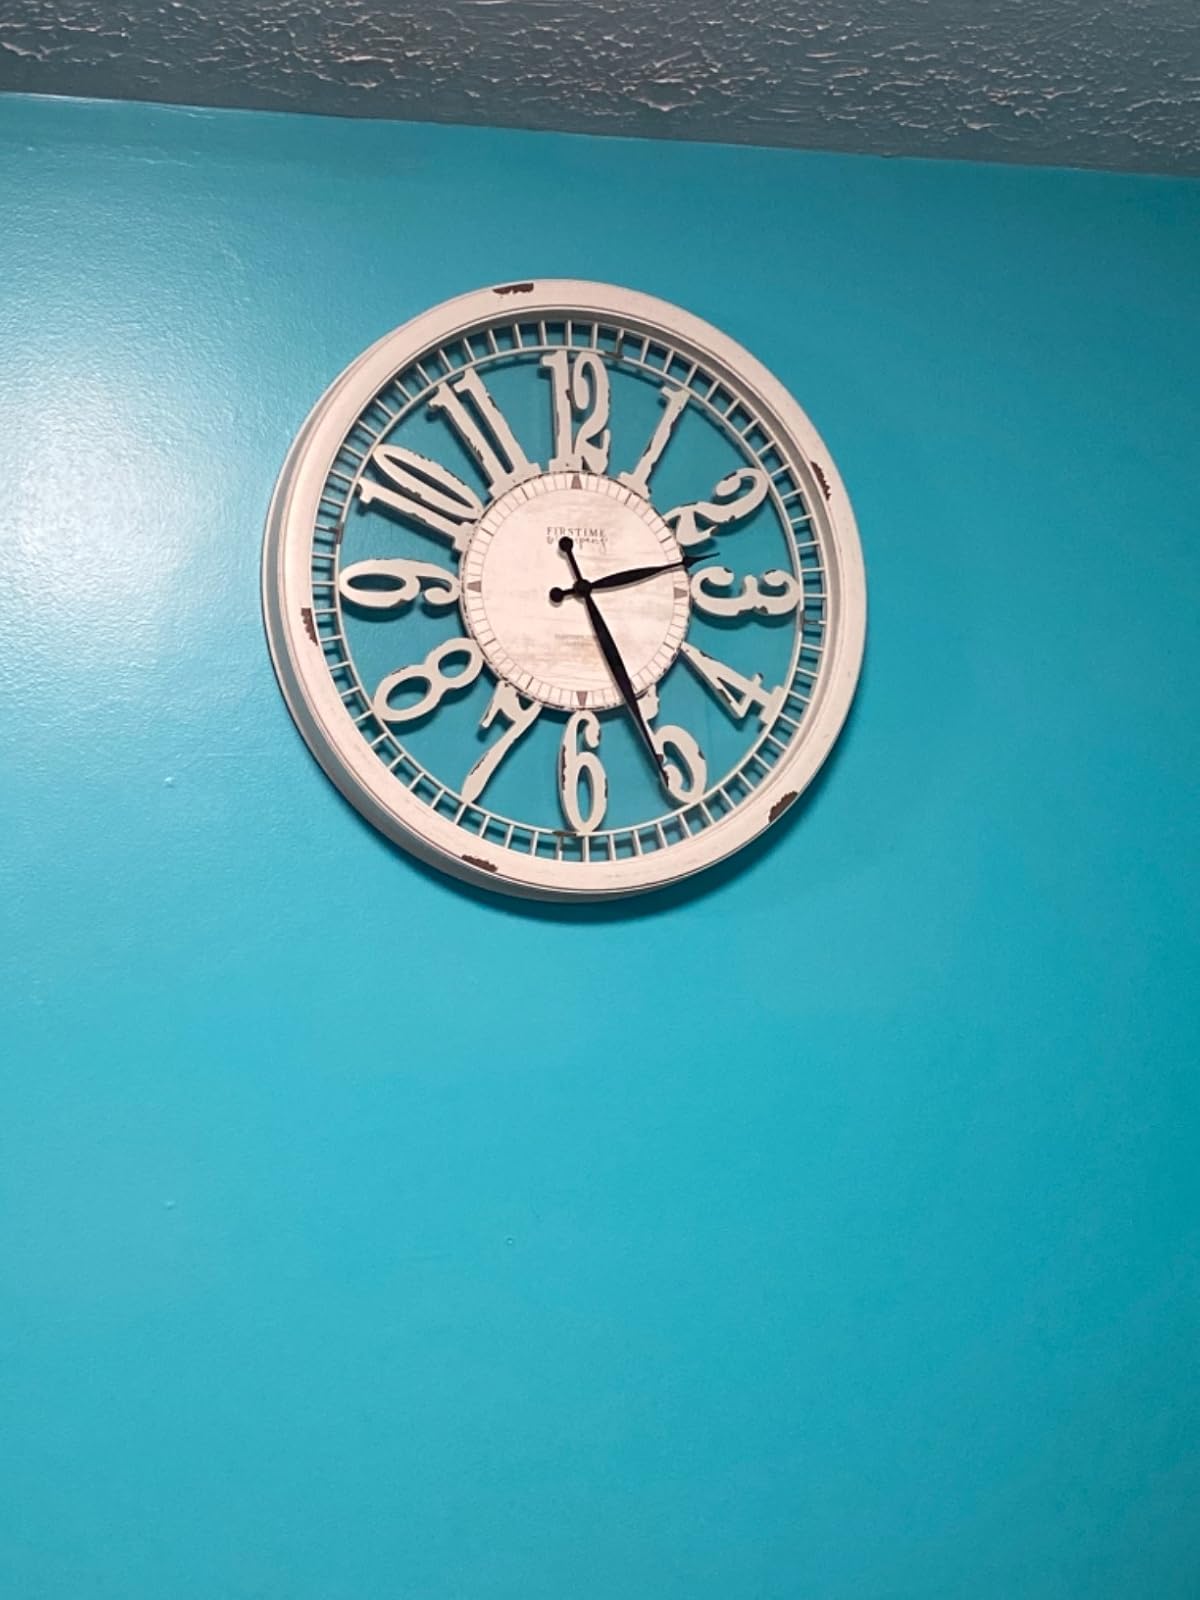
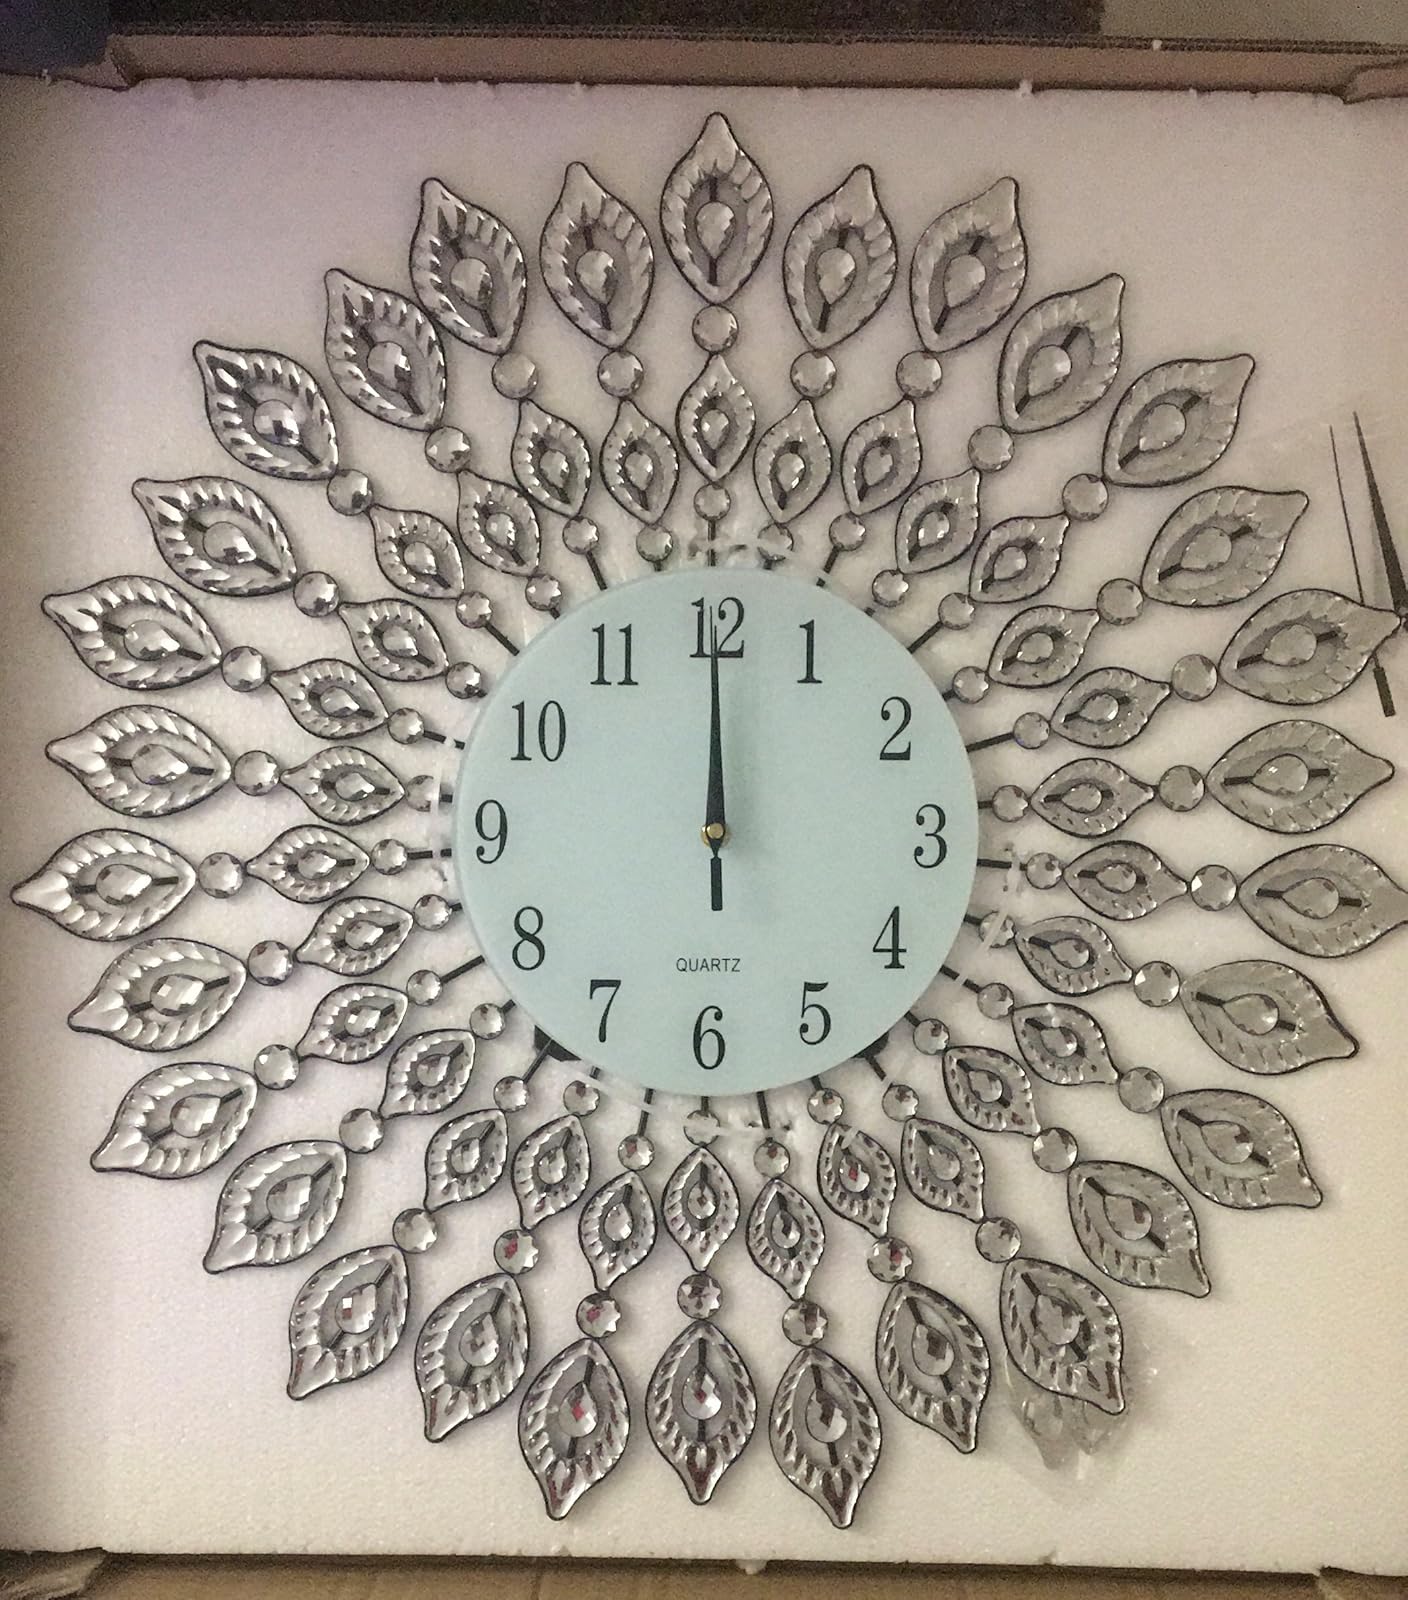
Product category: clock
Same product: no